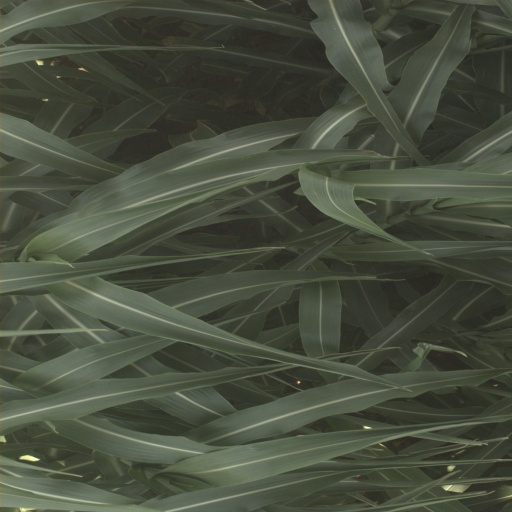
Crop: sorghum